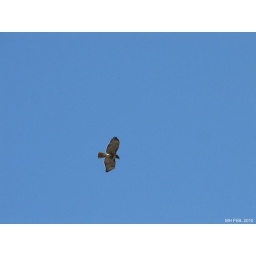
A pretty big Bird flying over the house !